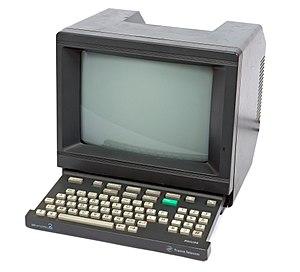
Les années 1980 couvrent la période du 1ᵉʳ janvier 1980 au 31 décembre 1989.